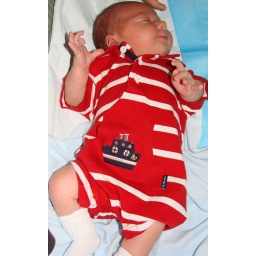
boy in red